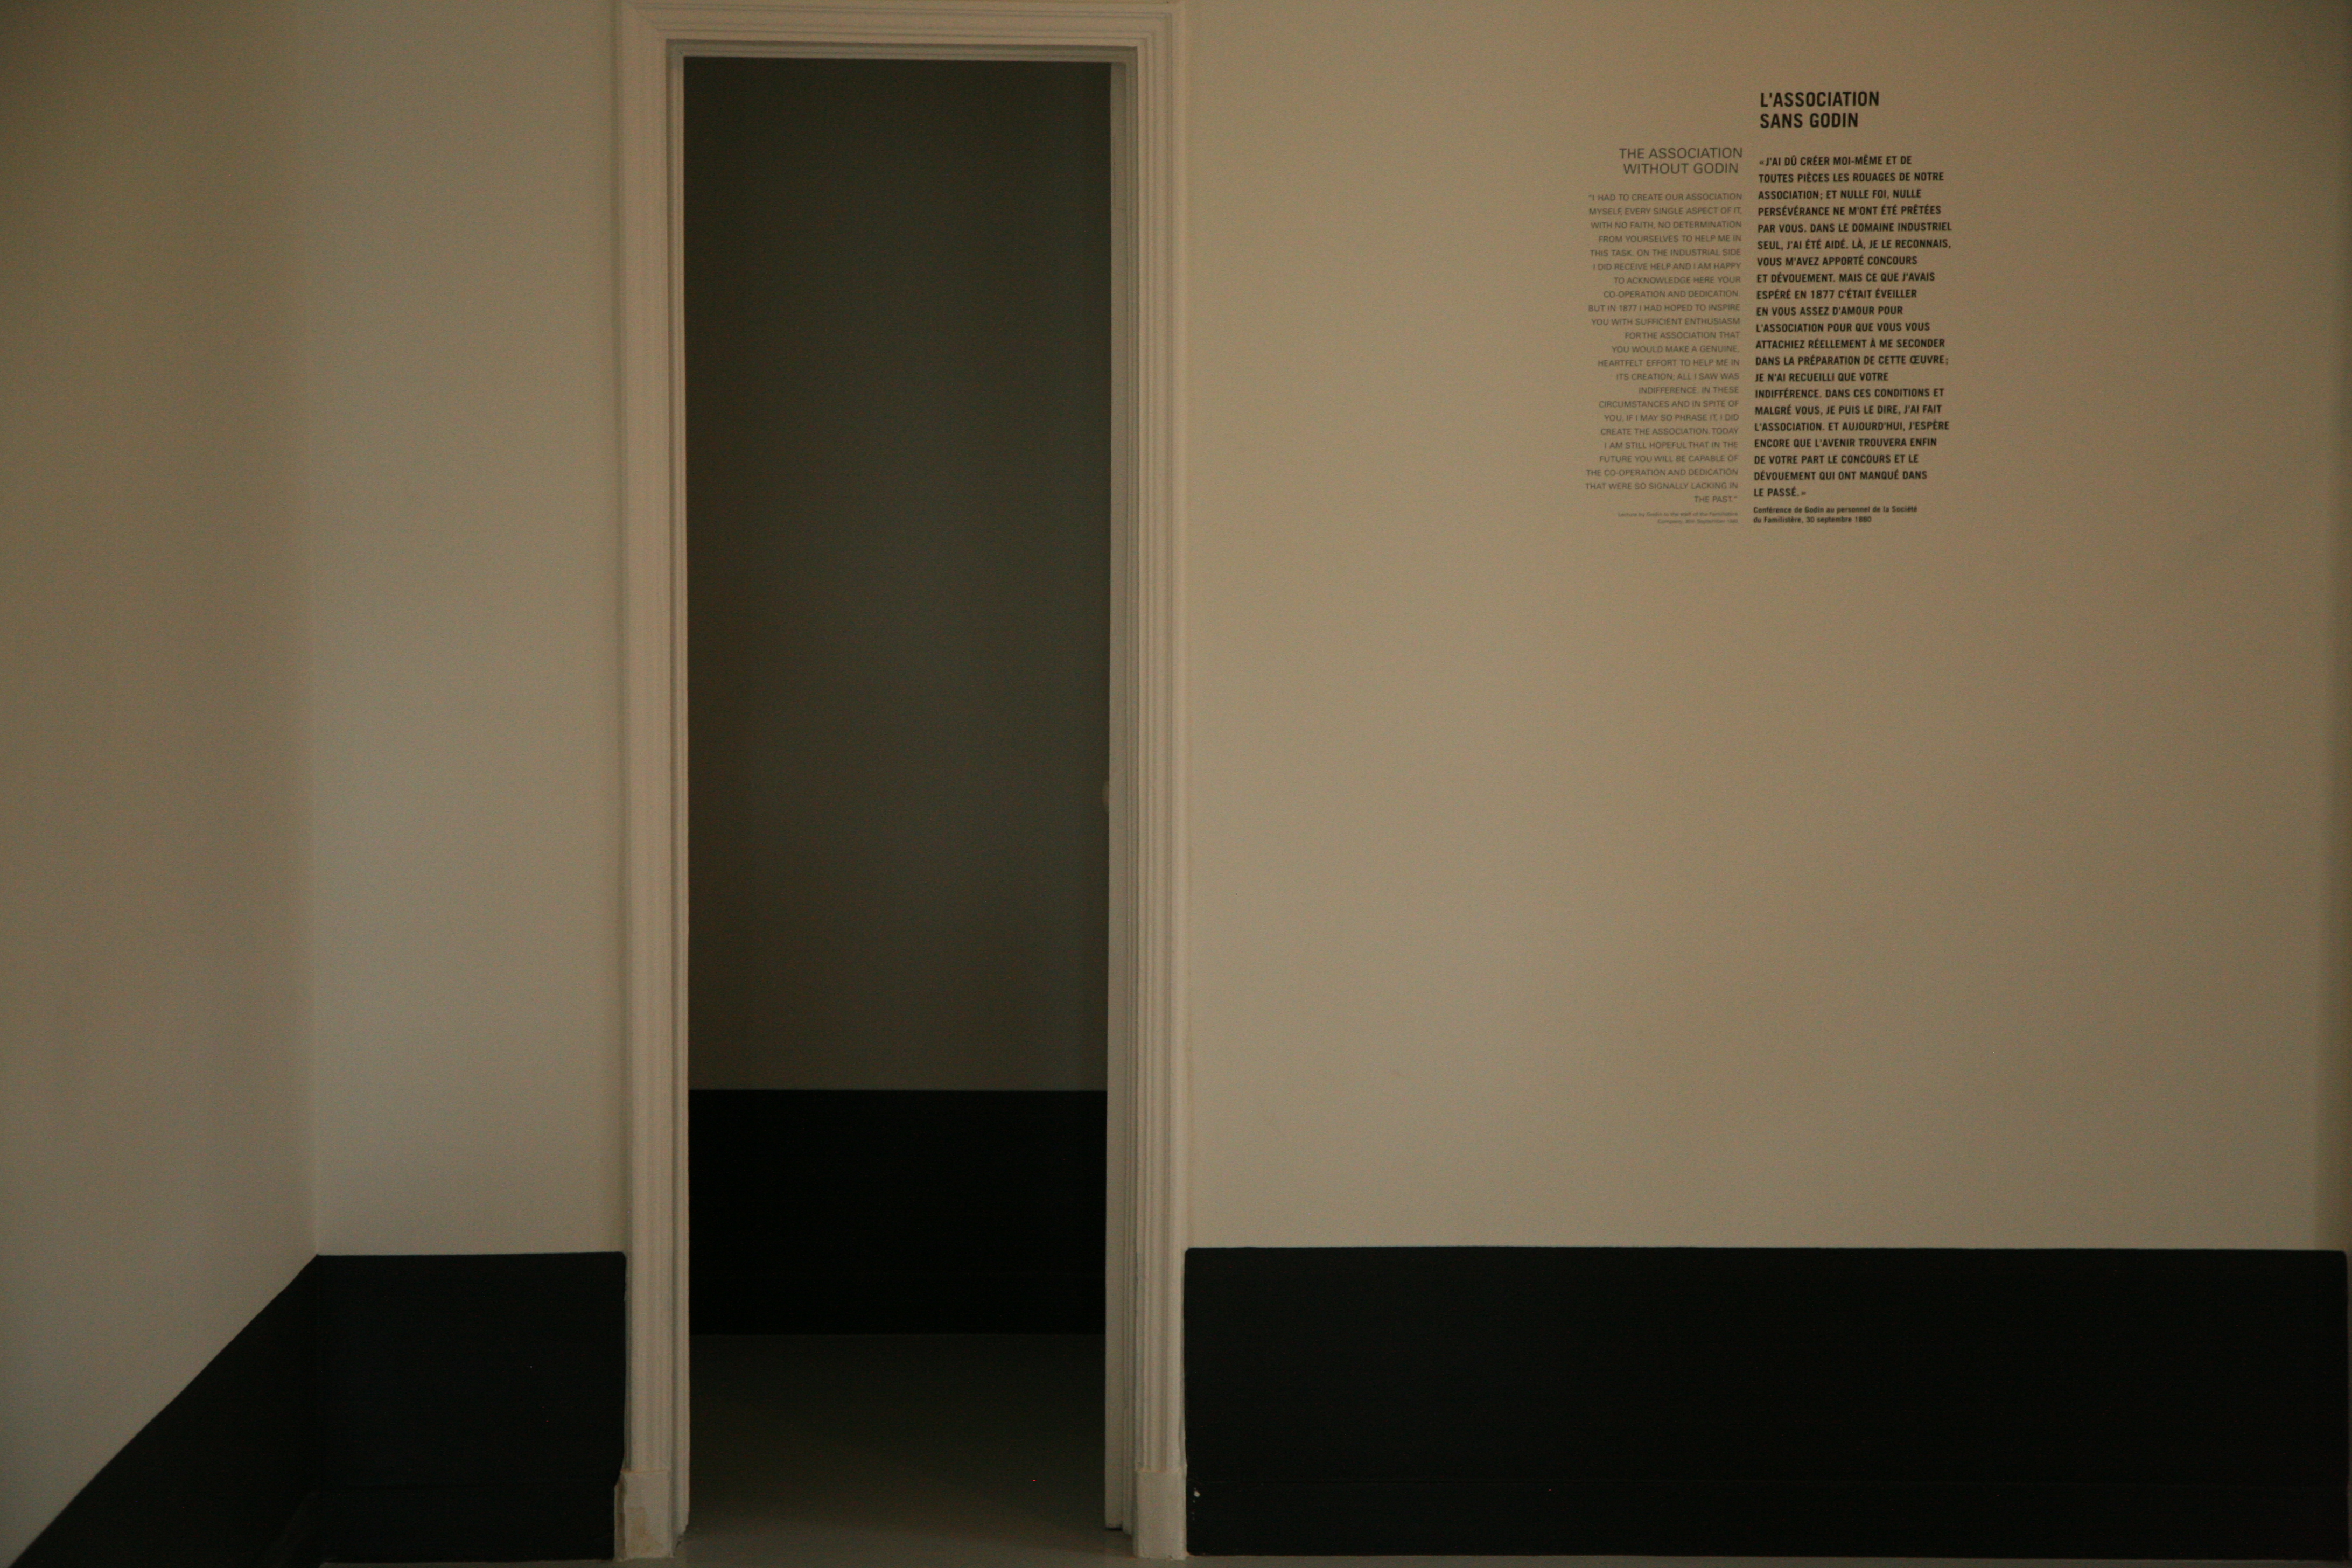
architecture, wood, wall, social, furniture, room, door, interior design, design, arquitectura, graphic, tourist attraction, utopia, graphisme, exhibition, architektur, guise, socialism, godin, aisne, palaissocial, utopie, socialpalace, grafik, phalanst re, familist re, 19 me, window covering